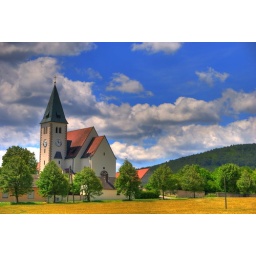
The church of Grillenberg in beautiful light and an amazing contrast between the blue sky and the golden field